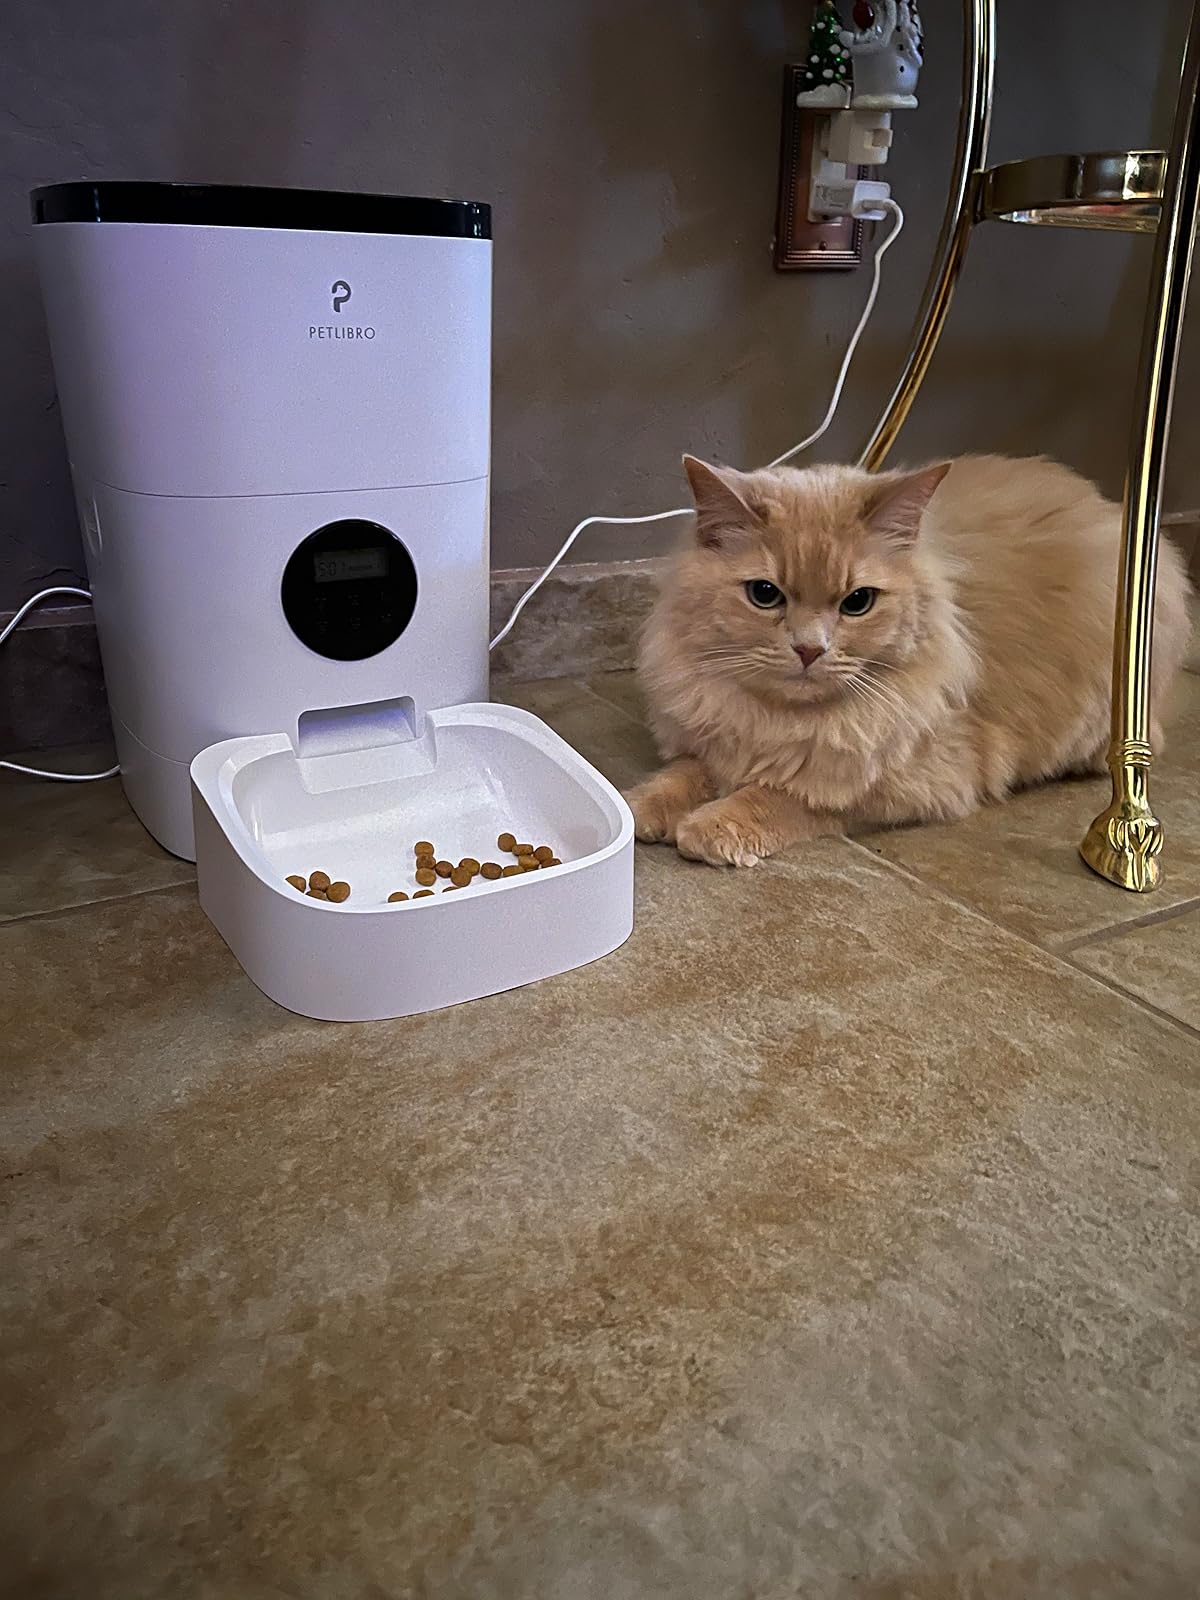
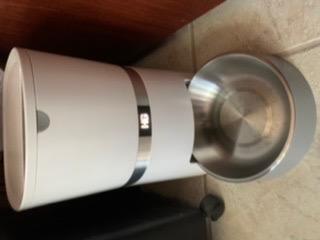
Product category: items_feeder
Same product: no